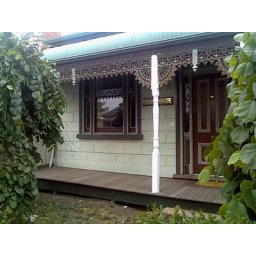
Lill's cute house in Yarraville.